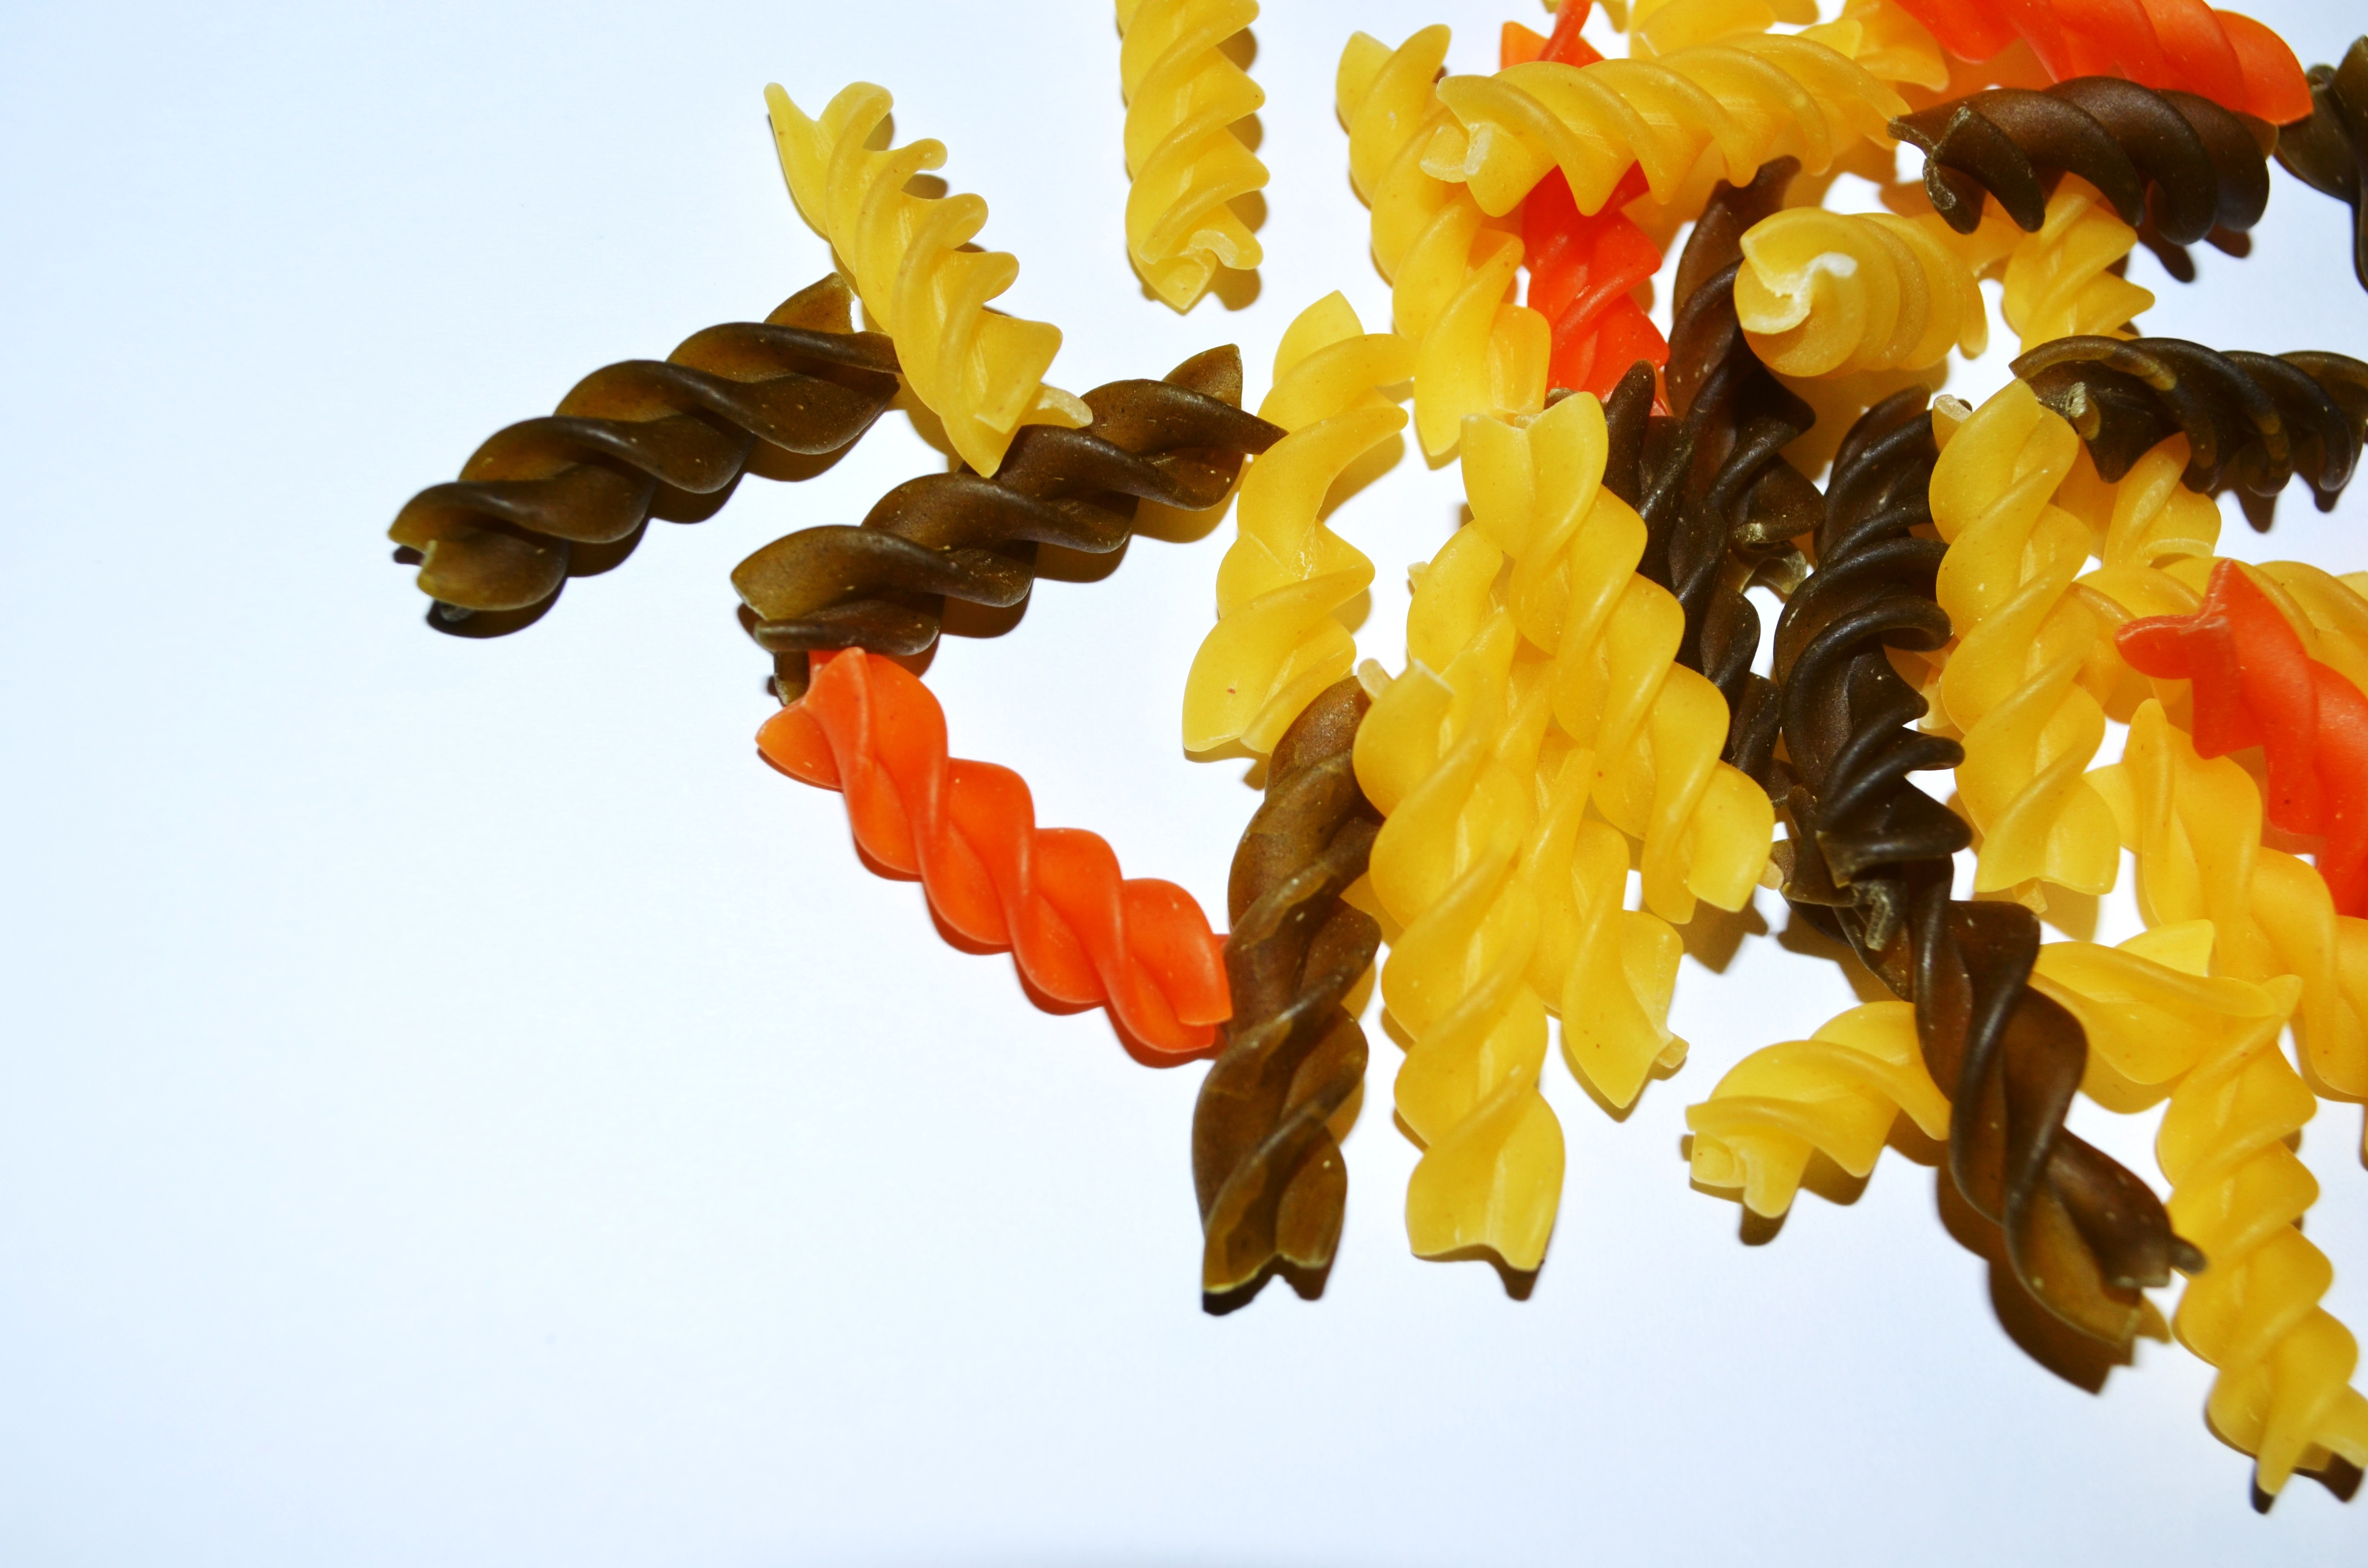
tree, branch, plant, wheat, leaf, spiral, flower, orange, dish, food, produce, autumn, italy, colorful, yellow, cuisine, pasta, season, dough, twisted, curls, curled, shapes, italian, curly, flour, carbohydrates, grains, flowering plant, durum wheat, finger foods, starchy, semolina, woody plant, land plant, curling